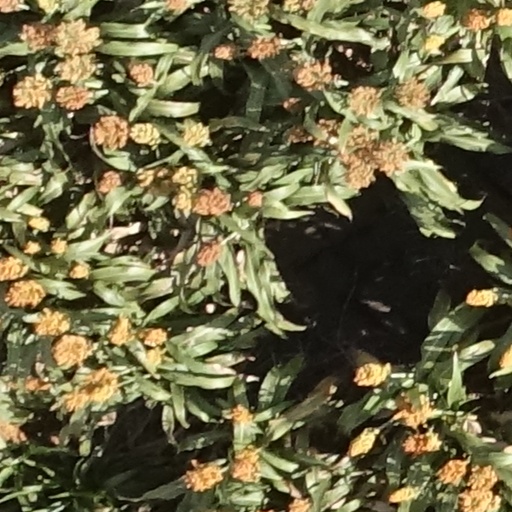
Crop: sorghum